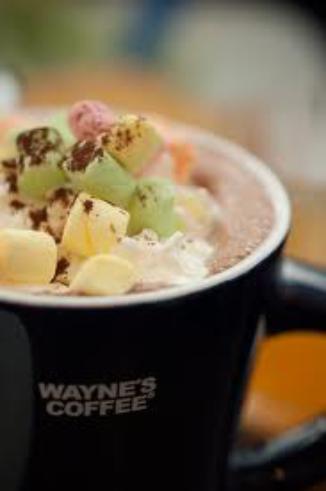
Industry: Food